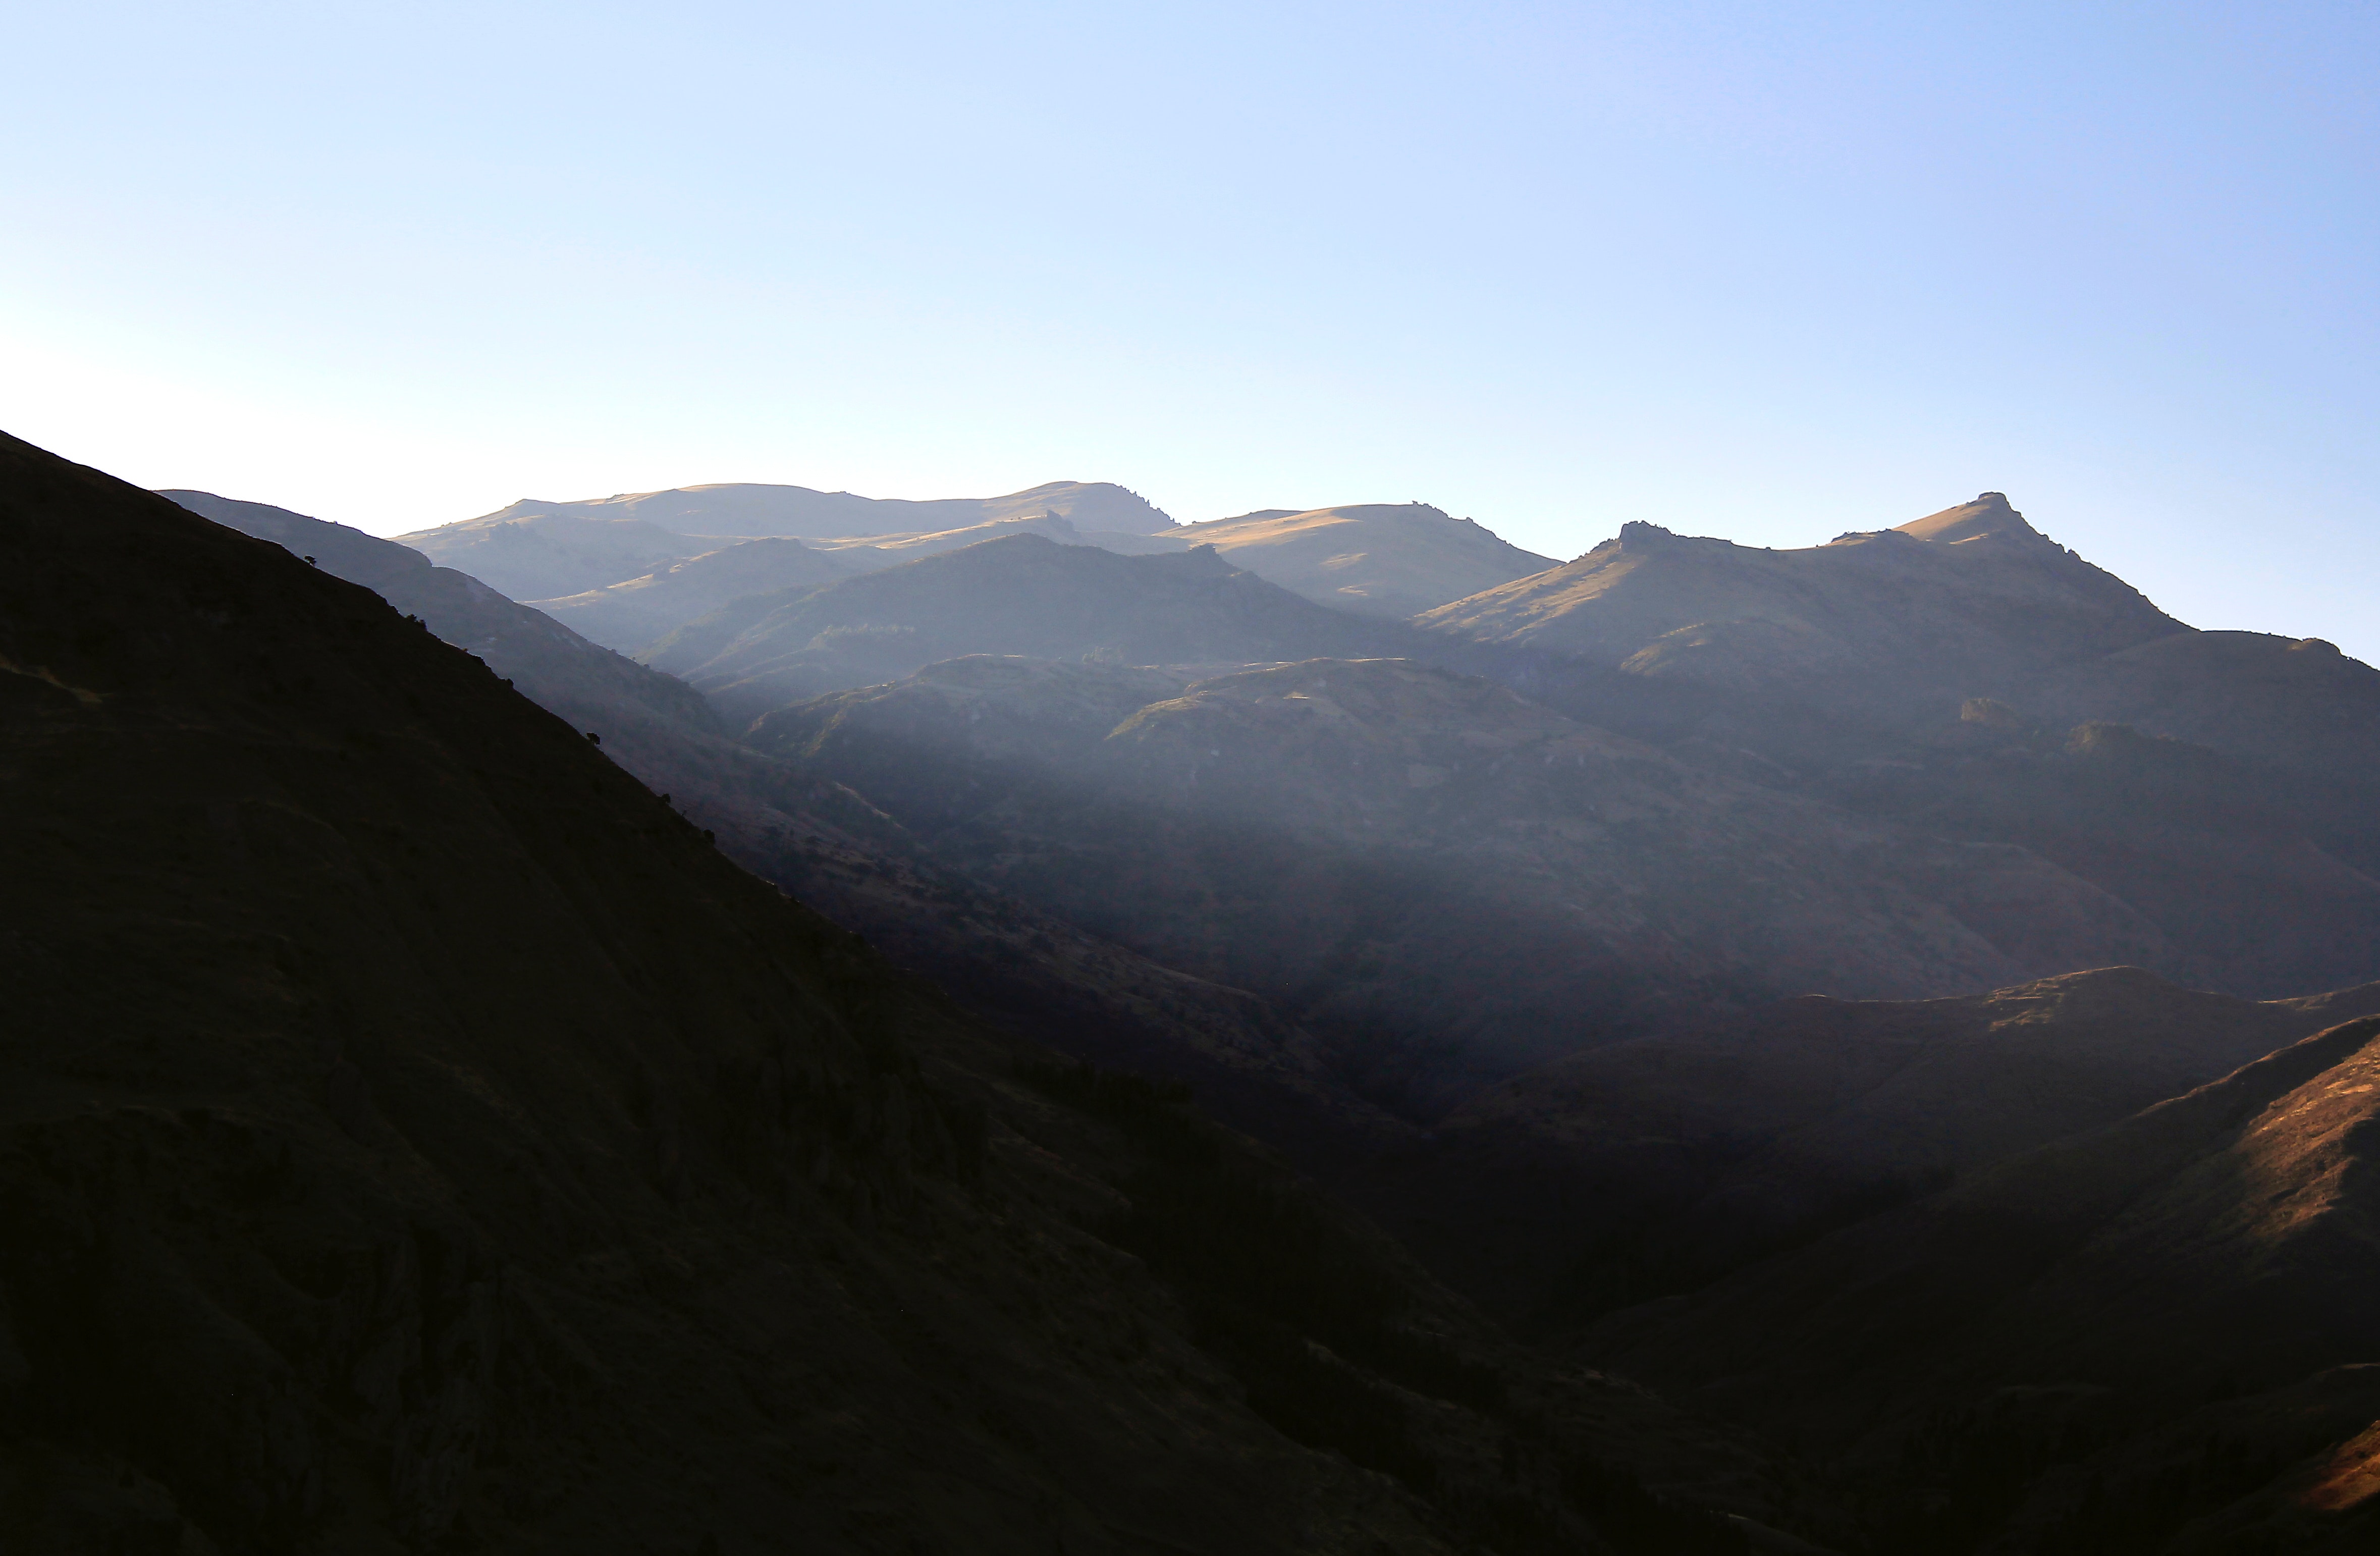
mountainous landforms, mountain, highland, sky, mountain range, ridge, atmospheric phenomenon, hill, fell, wilderness, morning, alps, valley, summit, terrain, hill station, cloud, massif, atmosphere, landscape, horizon, sunlight, national park, mount scenery, road, evening, plateau